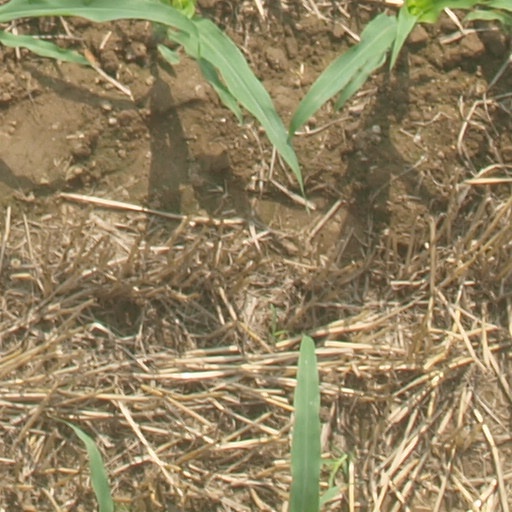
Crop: maize; corn